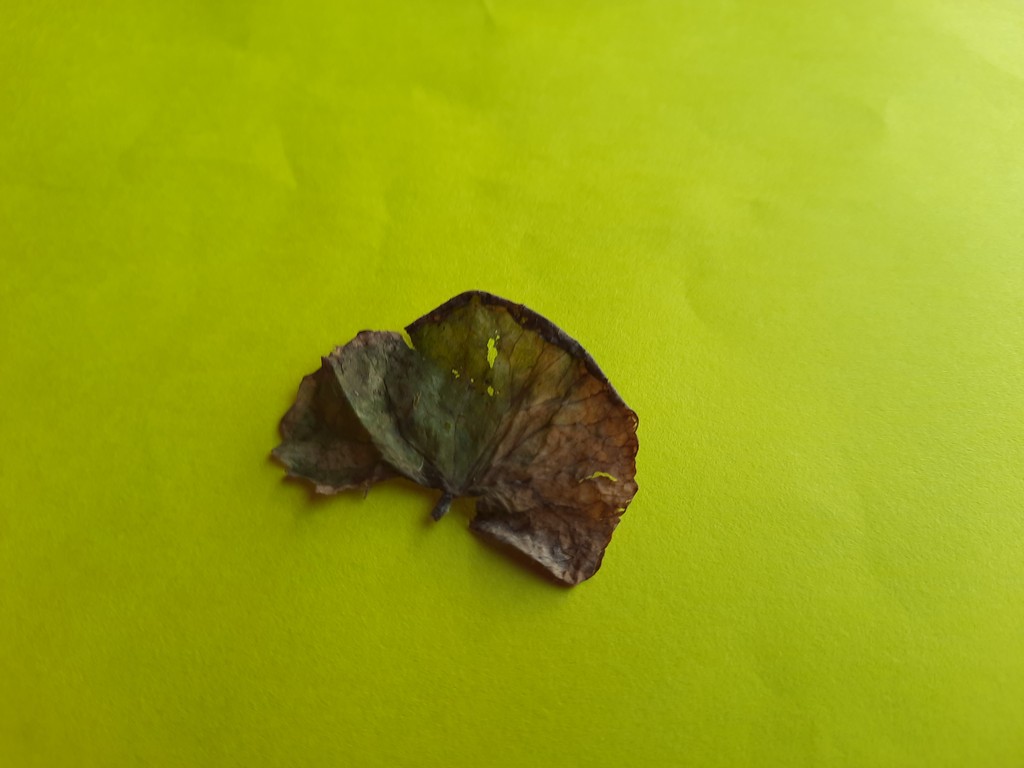
Label: Dried